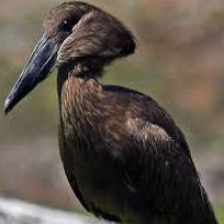
Species: HAMERKOP
Scientific name: SCOPUS UMBRETTA